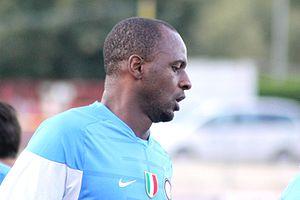
Patrick Vieira, né le 23 juin 1976 à Dakar, est un footballeur international français reconverti entraîneur.